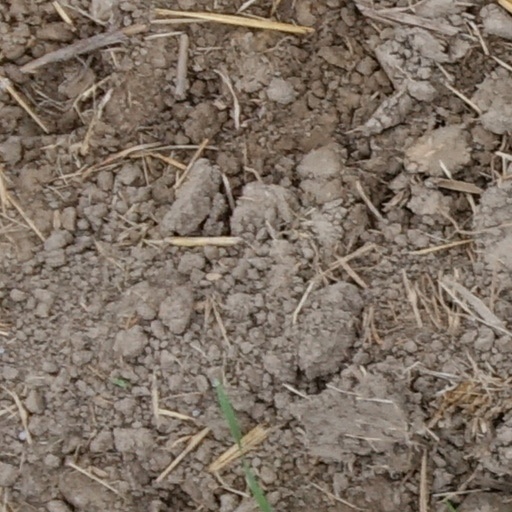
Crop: wheat